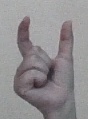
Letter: nun